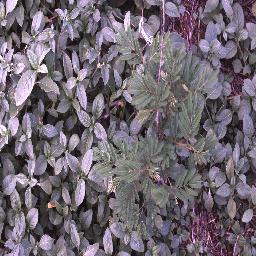
Label: negative